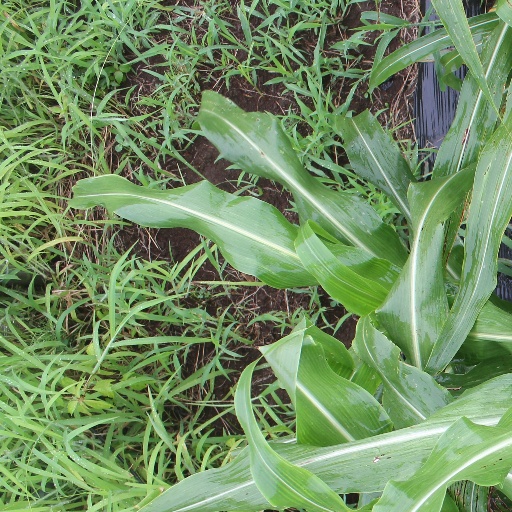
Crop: sorghum